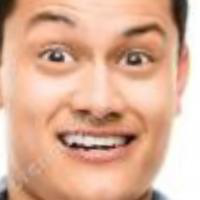
Age group: age 21-30